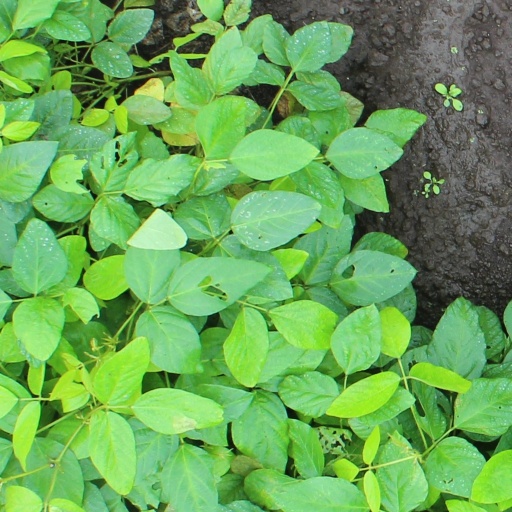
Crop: soybean